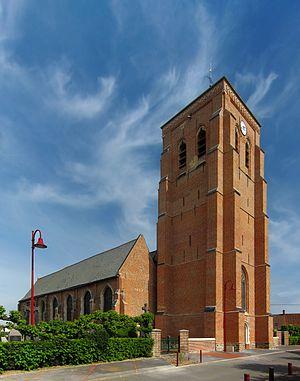
L'église Saint-Martin d'Arnèke.
Cet article recense une partie des monuments historiques du Nord, en France.
Arnèke est une commune française située dans le département du Nord, en région Hauts-de-France.
Liste des églises-halles ou hallekerques du Nord et du Pas-de-Calais, des anciens comtés d'Artois de Flandre et de Hainaut.